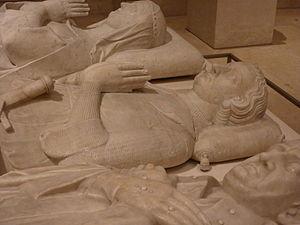
Situé au musée du Louvre.
Gaucher V de Châtillon né vers 1249 à Châtillon-sur-Marne, mort en 1329, seigneur de Châtillon, comte de Porcien durant les règnes de six rois différents.